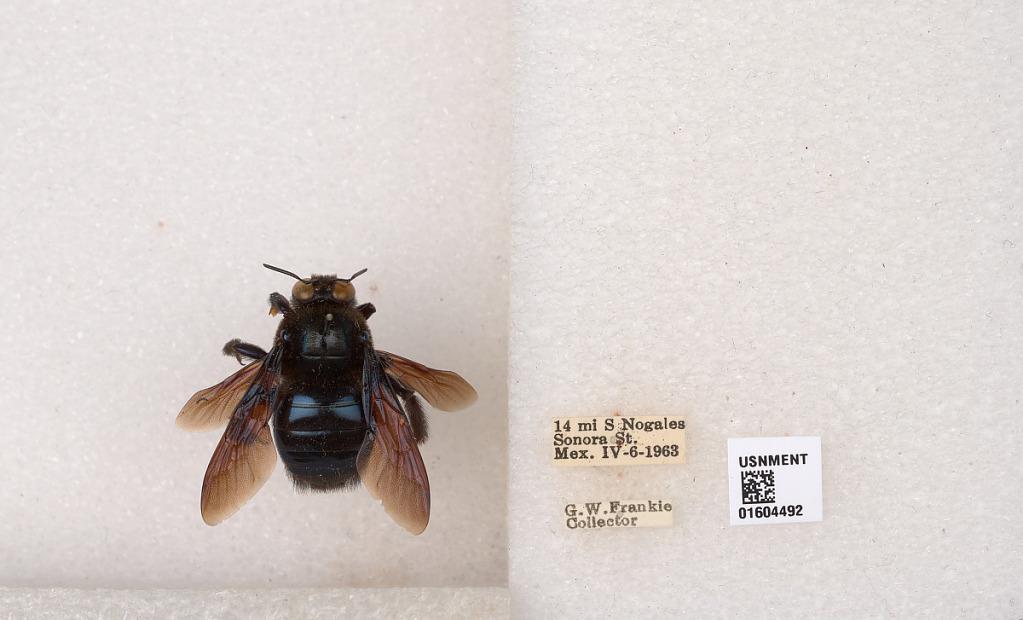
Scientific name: Xylocopa
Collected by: G. Frankie
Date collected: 1963-4-6
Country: Mexico
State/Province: Sonora
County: Nogales
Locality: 14 mi S Nogales